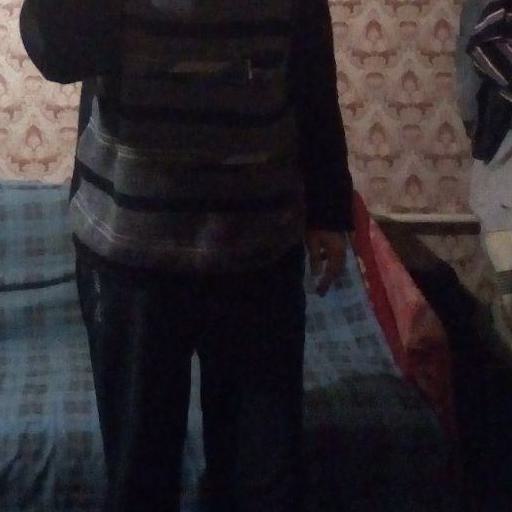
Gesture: no_gesture